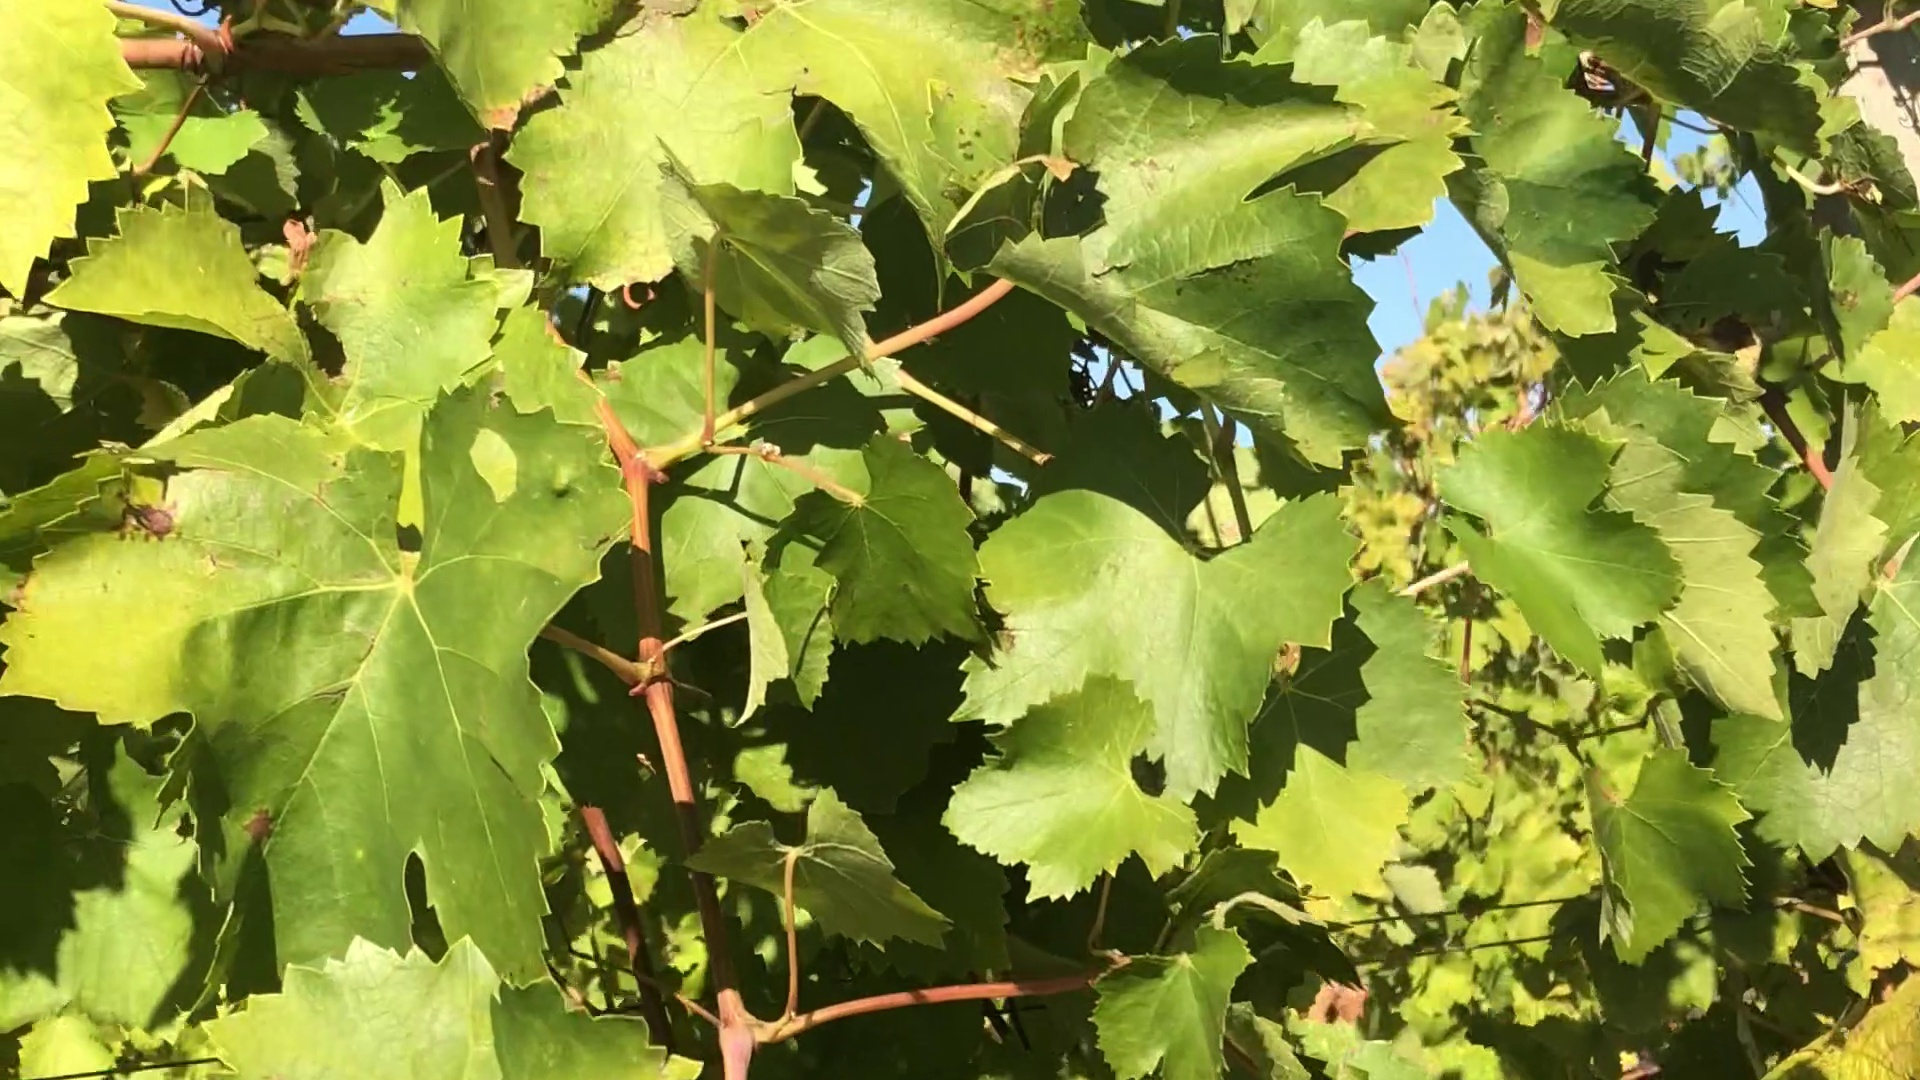
Label: healthy